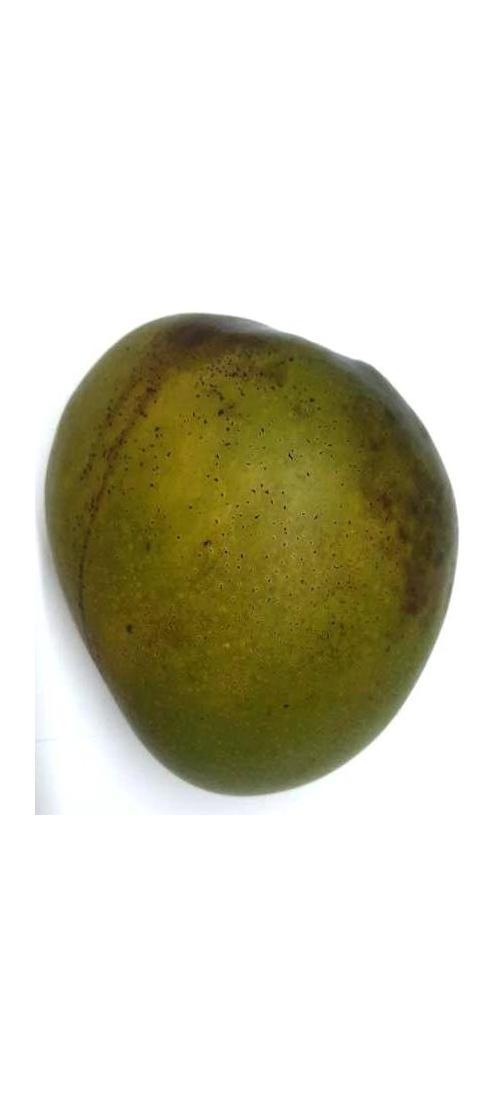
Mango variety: Bari-4